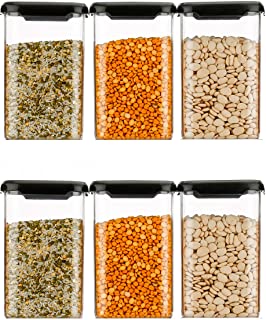
Label: plastic